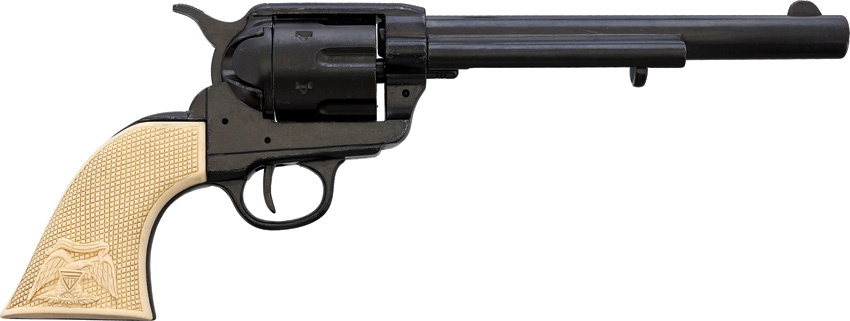
M1873 Cavarly Revolver - DX1109B
13.75" overall. Weight: 2.4lb. Non-firing replica. Black Eagle plastic grips. Black finish metal construction. Simulated mechanism of firing and loading with rotating drum. Boxed. May not ship International.
Brand: Denix
Category: Arts & Entertainment > Hobbies & Creative Arts > Collectibles > Collectible Weapons > Collectible Guns